Bab L' Bluz

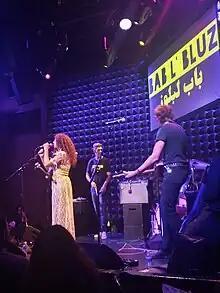
Bab L' Bluz performing

Bab L' Bluz take major inspiration from blues music. The band's name literally translates as "gateway to the blues" in Arabic. Bottin stated that "We wanted to remember that the blues, so closely linked to America, stems from African music." He elaborated that “The African blues includes other pentatonic music: Mauritanian hassani, the Berber music found in Morocco’s Atlas Mountains, the music of Mali, which is the true source of the blues, as well as the true source of Gnawa music.”